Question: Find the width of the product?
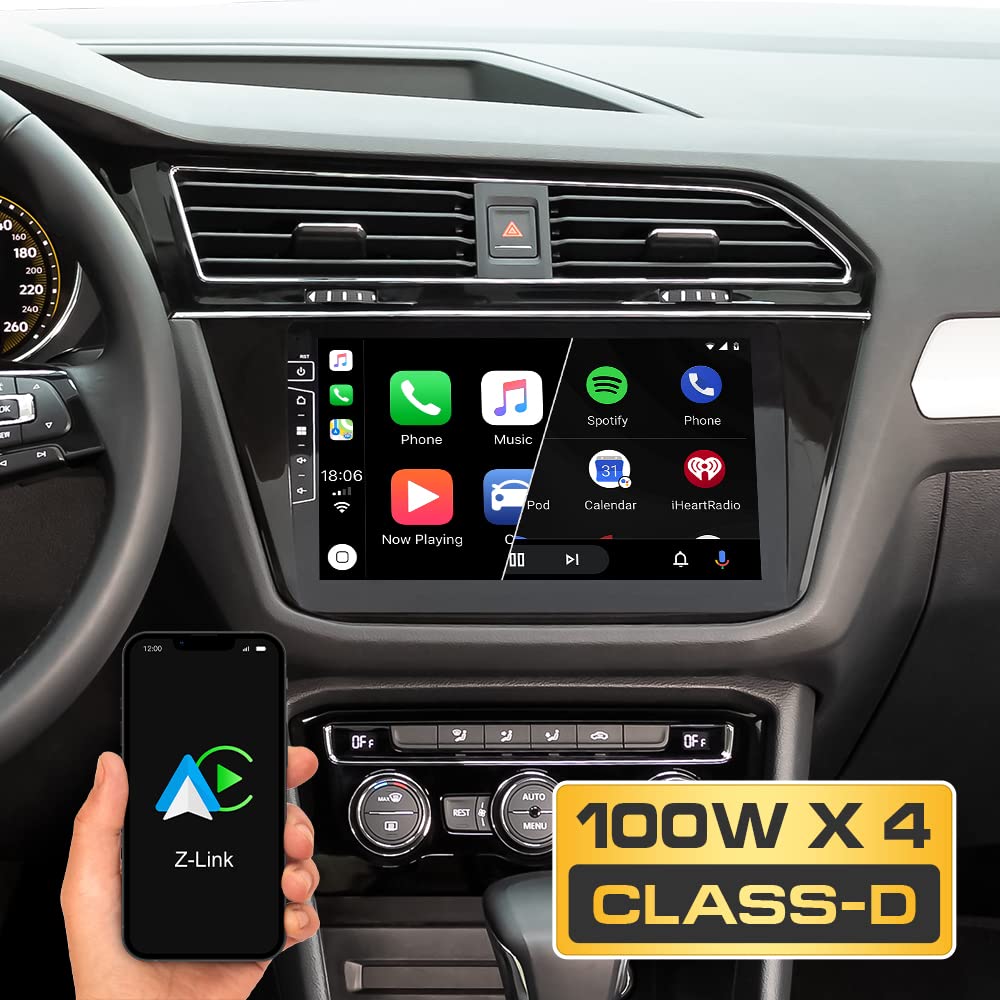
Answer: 12.0 inch